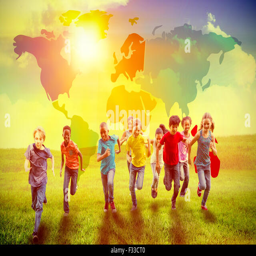
composite image of happy friends running in the park